Tom Schoen

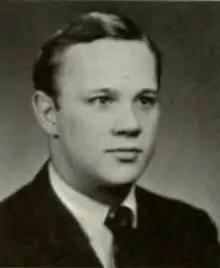
Schoen from 1968 "Dome"

Thomas Ralph Schoen (born 1945 or 1946 – January 31, 2023) was an American football defensive back who played one season with the Cleveland Browns of the National Football League (NFL). He was selected by the Browns in the eighth round of the 1968 NFL/AFL draft. He played college football at the University of Notre Dame, where he was a consensus All-American in 1967.